Kingdom of Italy

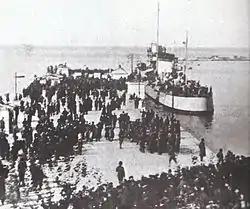
Italian troops landing in Trieste, 3 November 1918

In 1911, Giolitti's government sent forces to occupy Libya. While the success of the Libyan War improved the status of the nationalists, it did not help Giolitti's administration as a whole. The government attempted to discourage criticism by speaking about Italy's strategic achievements and inventiveness of their military in the war: Italy was the first country to use the airship for military purposes and undertook aerial bombing on the Ottoman forces. The war radicalized the Italian Socialist Party, and anti-war revolutionaries called for violence to bring down the government. Elections were held in 1913, and Giolitti's coalition retained an absolute majority in the Chamber of Deputies, while the Radical Party emerged as the largest opposition bloc. The Italian Socialist Party gained eight seats and was the largest party in Emilia-Romagna. Giolitti's coalition did not endure long after the election, and he was forced to resign in March 1914. Giolitti later returned as Prime Minister only briefly in 1920, but the era of liberalism was effectively over in Italy.